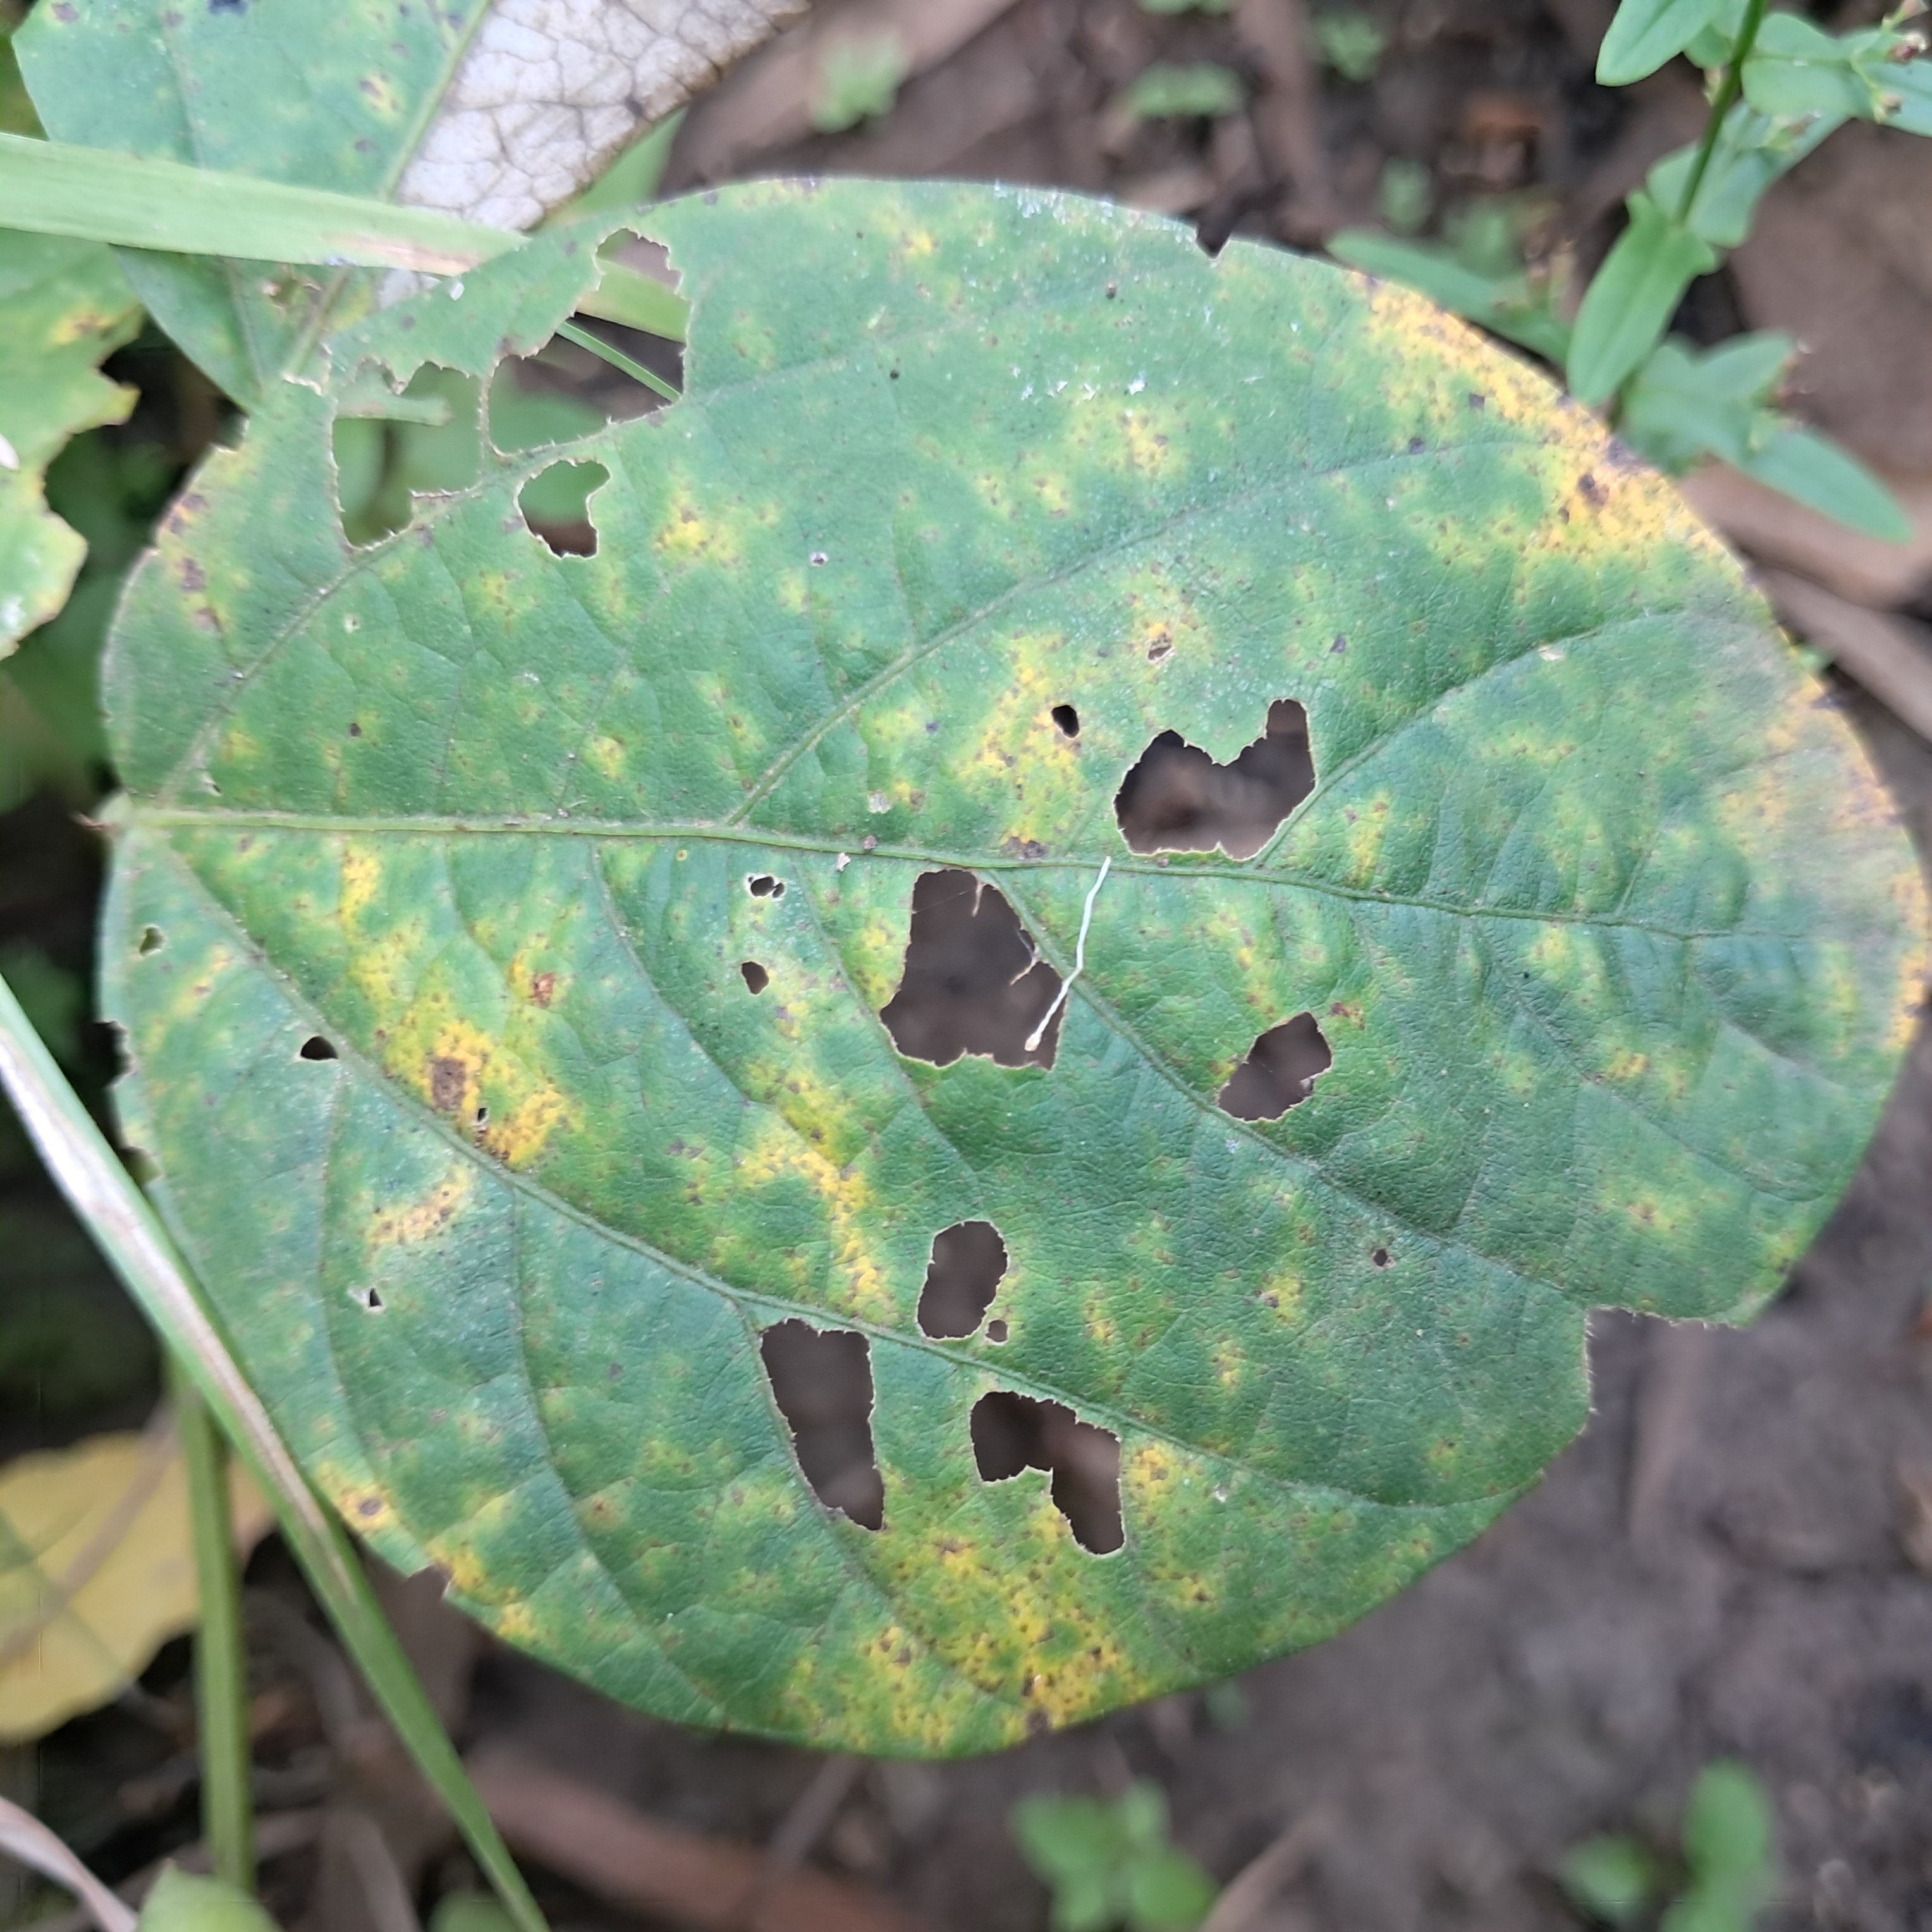
Label: Spectoria_Brown_Spot